Conrad Center

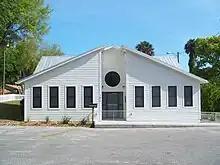

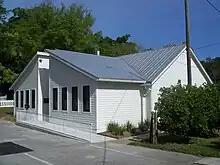

Conrad Center, also known as The Robert M. Conrad Research and Educational Center, is a museum operated by the West Volusia Historical Society in DeLand, Florida. It was built in 1997 by Mrs. Hawtense Conrad in honor of her late husband Robert. It includes exhibition space, a library, and space for meetings, classes and lectures. The collection includes approximately 100 oral history videos. The Conrad Center is part of a complex that also includes the Henry A. DeLand House Museum and Lue Gim Gong Memorial Garden (named for Lue Gim Gong). It is located at 137 West Michigan Avenue.